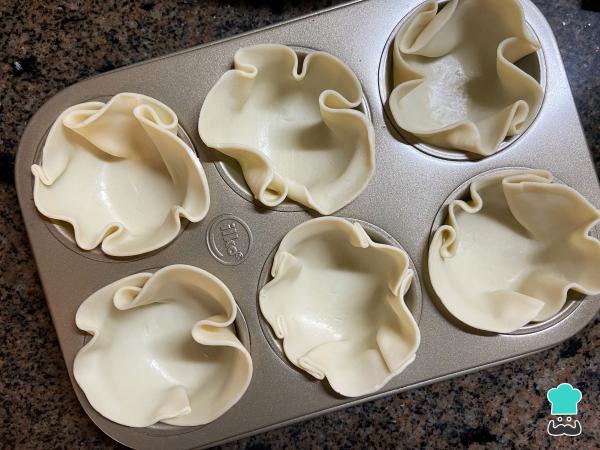
Dispón las tapas de empanada en moldes para muffins, así mantendrán su forma de canastita. Si no tienes este tipo de molde, puedes utilizar la base de latas previamente lavadas y forradas con papel aluminio, cubriéndolas con las tapas. Solo en este último caso será necesario cocinarlas 5 minutos para que mantengan su forma y puedas rellenarlas más tarde.